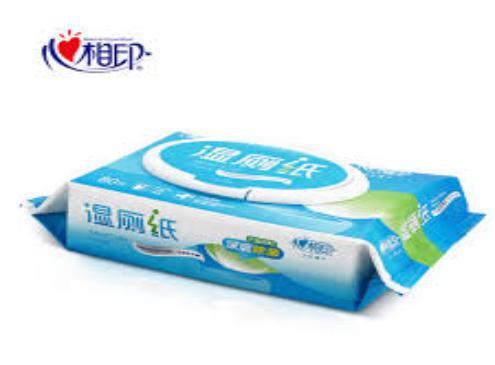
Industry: Necessities